Casemate

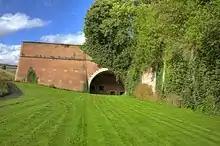
Embrasures for artillery casemates in the flank of a bastion at the 17th-century Citadel of Arras.

The term "casemate wall" is used in the archaeology of Israel and the wider Near East, having the meaning of a double wall protecting a city or fortress, with transverse walls separating the space between the walls into chambers. These could be used as such, for storage or residential purposes, or could be filled with soil and rocks during siege in order to raise the resistance of the outer wall against battering rams. Originally thought to have been introduced to the region by the Hittites, this has been disproved by the discovery of examples predating their arrival, the earliest being at Ti'inik (Taanach) where such a wall has been dated to the 16th century BC. Casemate walls became a common type of fortification in the Southern Levant between the Middle Bronze Age (MB) and Iron Age II, being more numerous during the Iron Age and peaking in Iron Age II (10th–6th century BC). However, the construction of casemate walls had begun to be replaced by sturdier solid walls by the 9th century BC, probably due the development of more effective battering rams by the Neo-Assyrian Empire. Casemate walls could surround an entire settlement, but most only protected part of it. The three different types included freestanding casemate walls, then integrated ones where the inner wall was part of the outer buildings of the settlement, and finally filled casemate walls, where the rooms between the walls were filled with soil right away, allowing for a quick, but nevertheless stable construction of particularly high walls.